R. T. V. Bowman

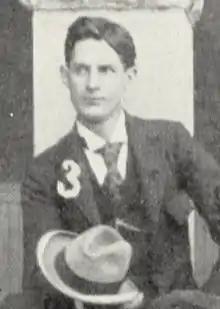

Randolph T. V. Bowman (August 1, 1875 – April 14, 1899) was an instructor in forge and foundry at Clemson Agricultural College of South Carolina from February 1895 to April 1899, just after the college opened in 1889. He was best known for his association with college athletics, despite his own weak constitution, serving as the first baseball coach and one of the first assistant football coaches. He coached the very first intercollegiate match played at Clemson, a baseball game with Furman University on April 24, 1896, which the Tigers lost 13–20.